Loimaa

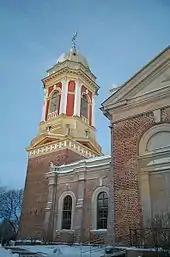
The church of Loimaa Proper in Hirvikoski

The most popular religion among the inhabitants is the Evangelical Lutheranism: 4/5 of the local population is a member of the Loimaa Congregation, this has existed since 1420's. In total there are six lutheran churches scattered around the municipality's area.